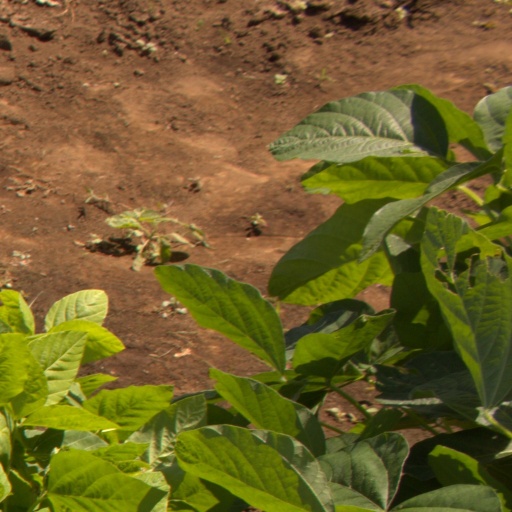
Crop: soybean